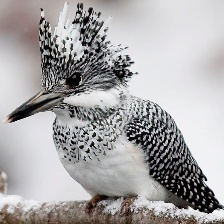
Species: CRESTED KINGFISHER
Scientific name: MEGACERYLE LUGUBRIS